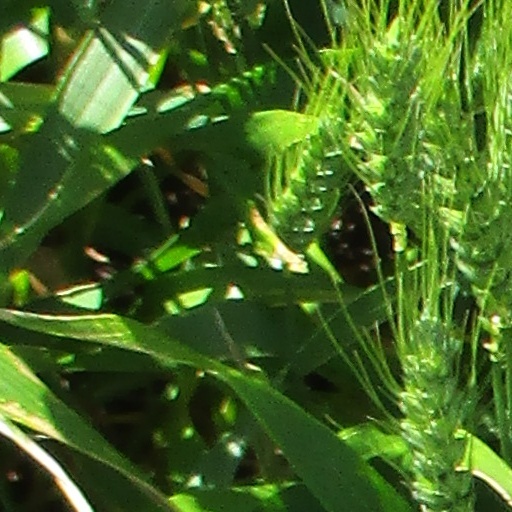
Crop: wheat